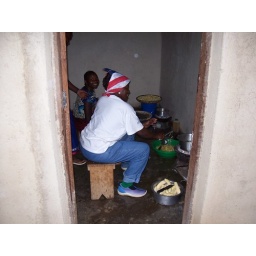
In the nicer houses the kitchen is in a separate building adjacent to the main house.